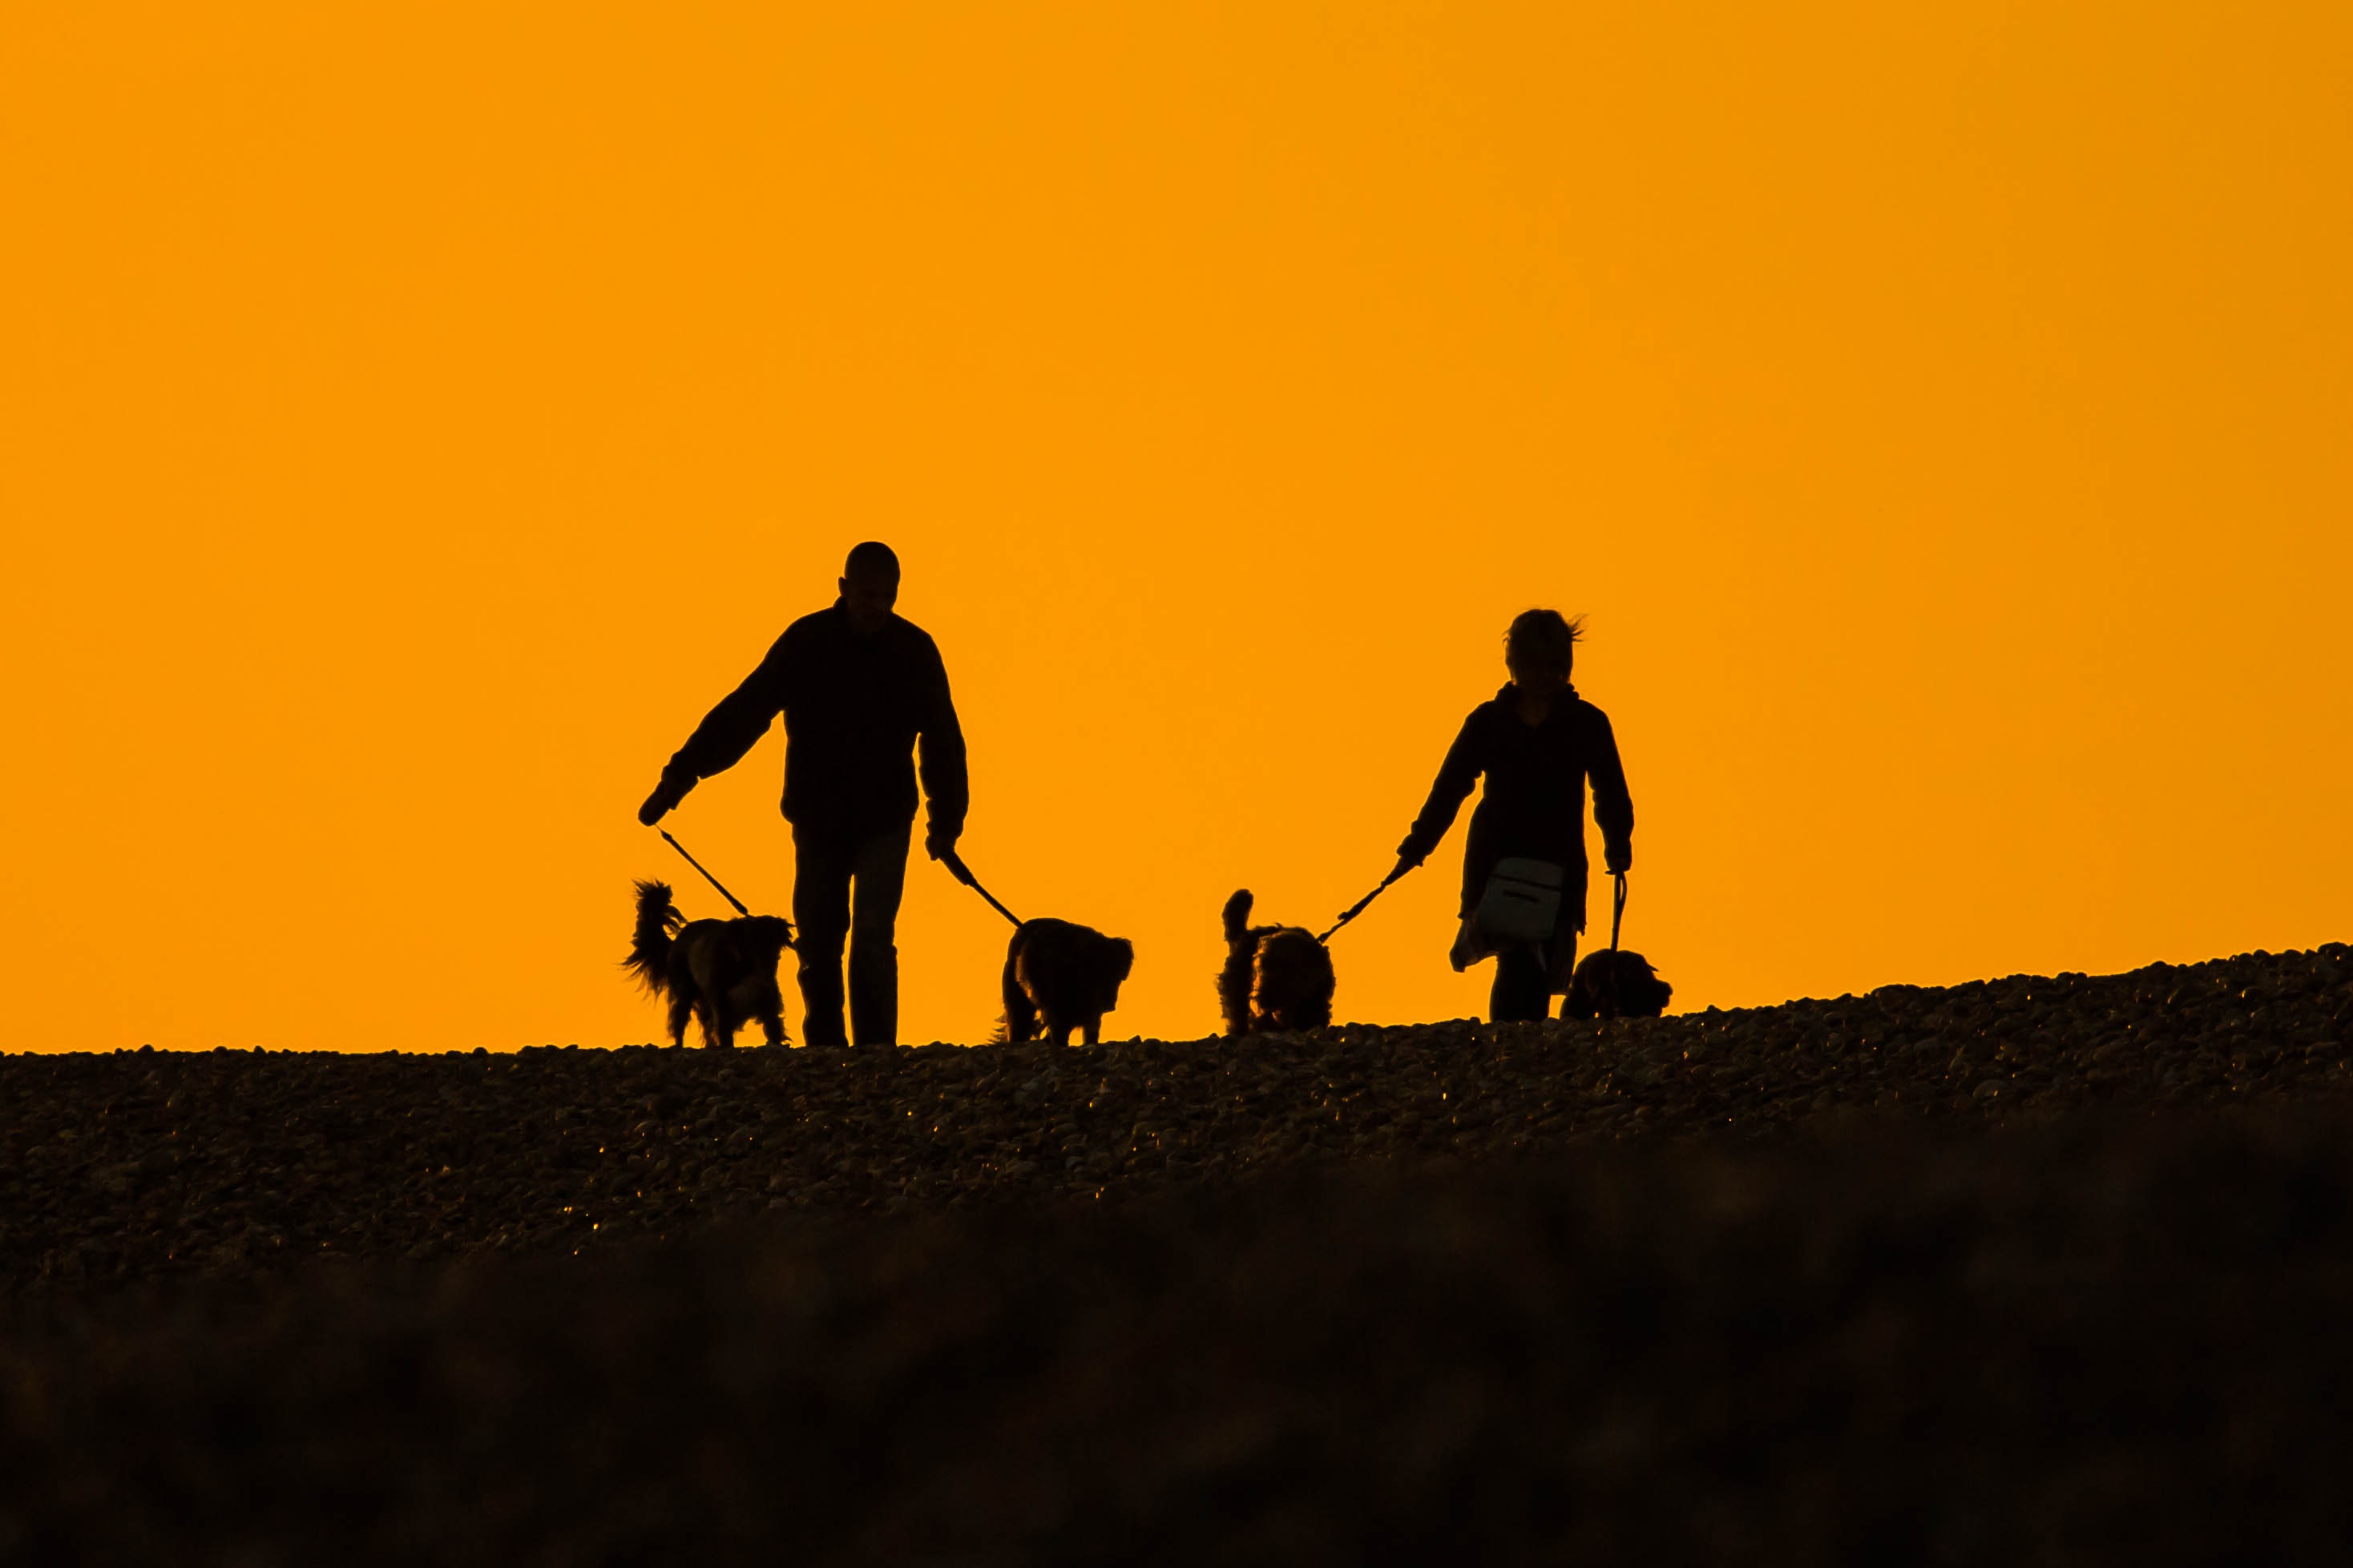
beach, horizon, silhouette, people, sunset, morning, romantic, dogs, silhouettes, a couple of, keyhaven